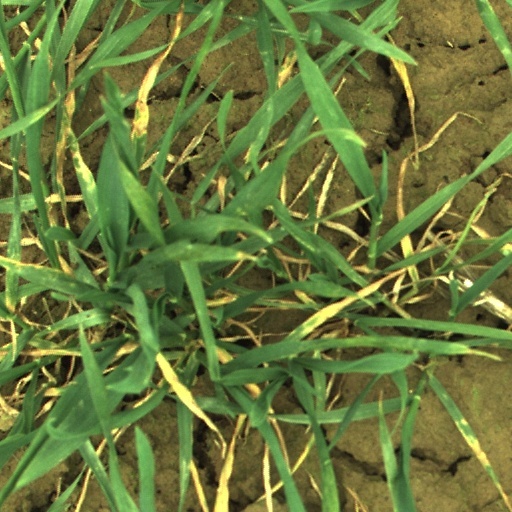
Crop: wheat